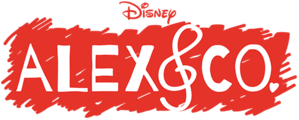
Alex & Co est une sitcom italienne en 55 épisodes de 22 minutes créée par Marina Efron Versiglia, produite par la Walt Disney Company, et diffusée du 11 mai 2015 au 29 juin 2017 sur Disney Channel.